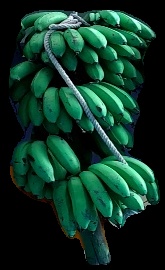
Variety: rasbale
Grade: grade2